Reed Blankenship

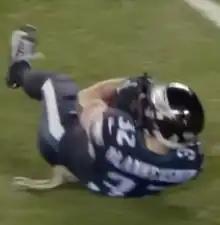
Blankenship records his first career interception in 2022

Throughout training camp, he competed for a roster spot as a backup safety and special teams player against Anthony Harris, Josiah Scott, Jaquiski Tartt, and Andre Chachere. Head coach Nick Sirianni named him a backup safety to begin the regular season, behind starting safeties C. J. Gardner-Johnson and Marcus Epps and primary backup safety K'Von Wallace. He was one of three 2022 undrafted players to make the Eagles' final roster, along with Josh Sills and Josh Jobe.